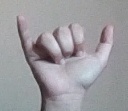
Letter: ya